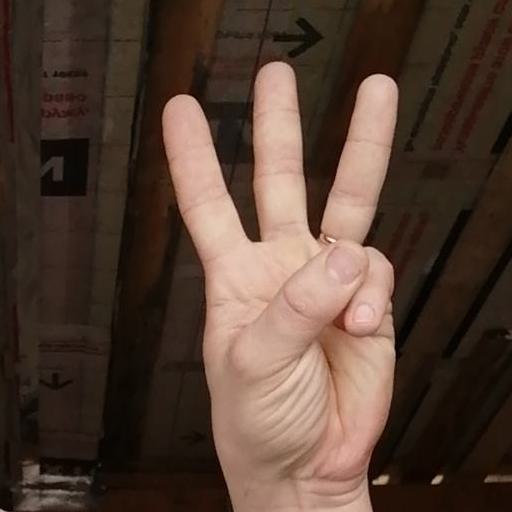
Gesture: three